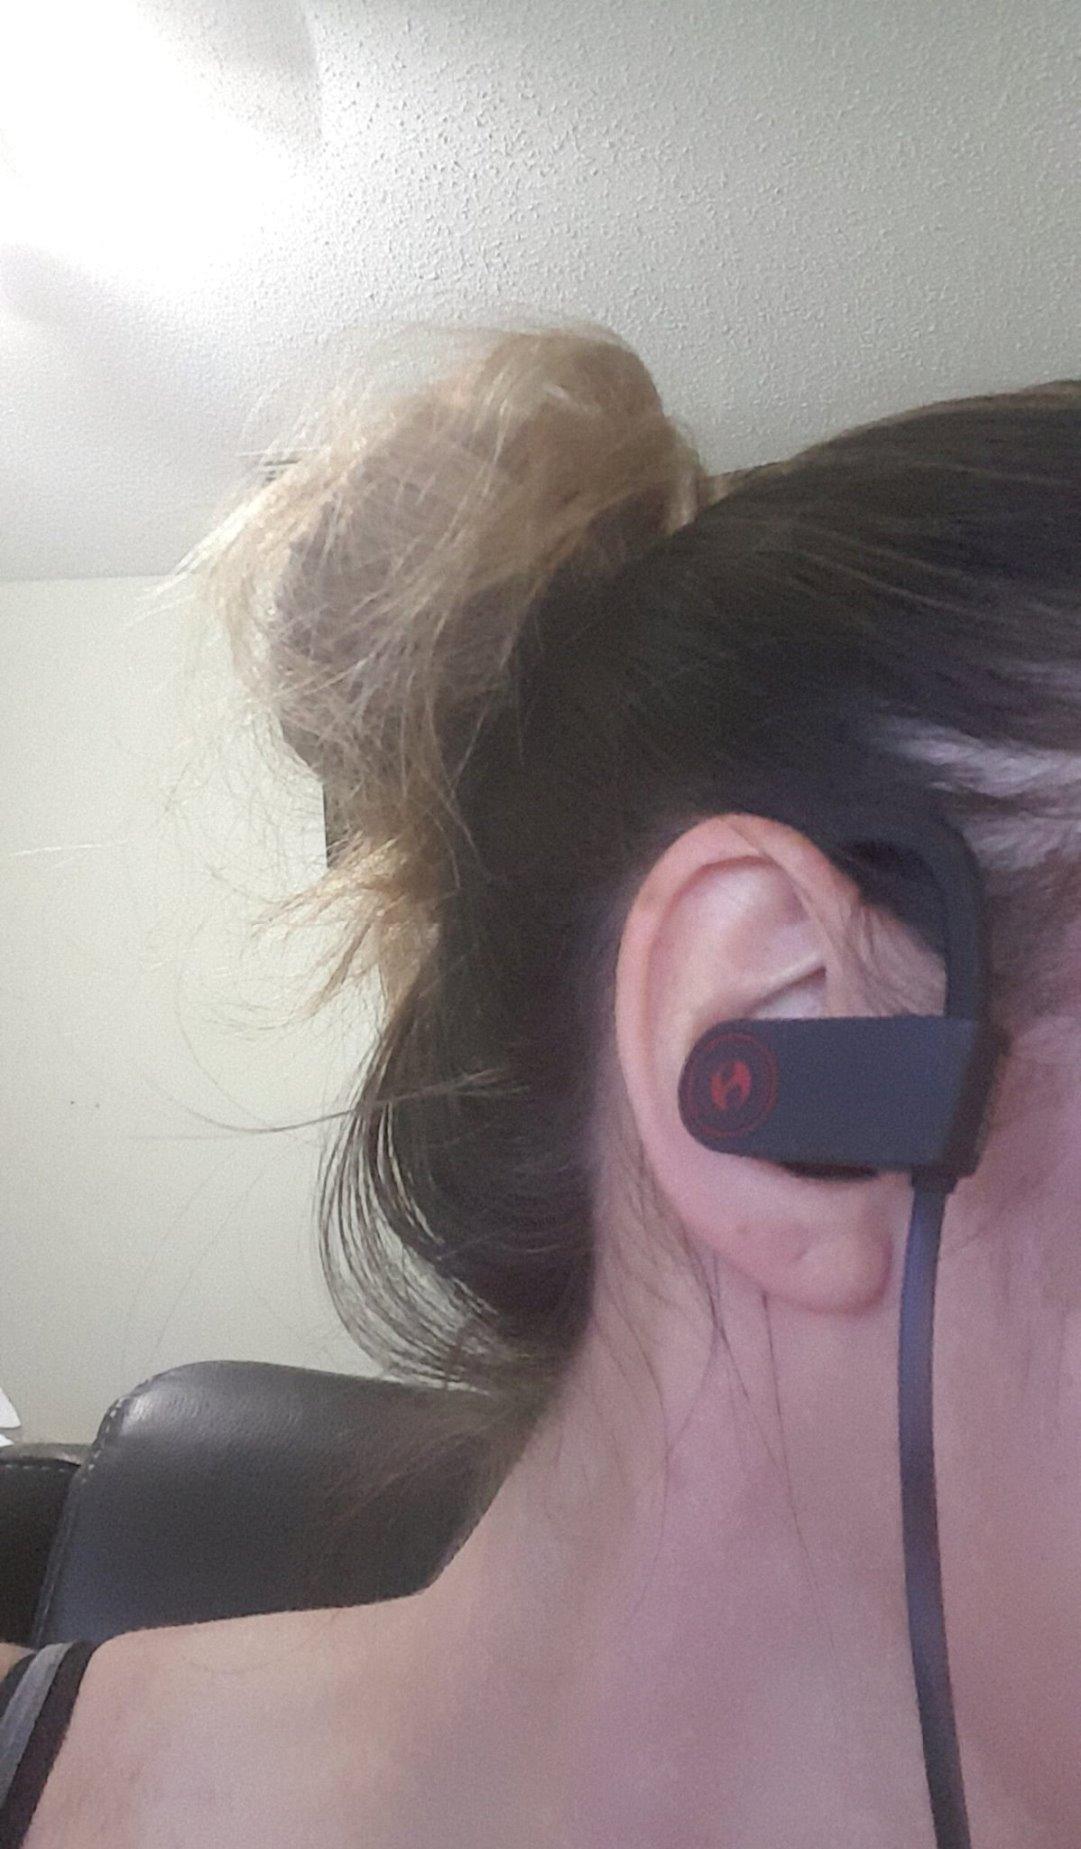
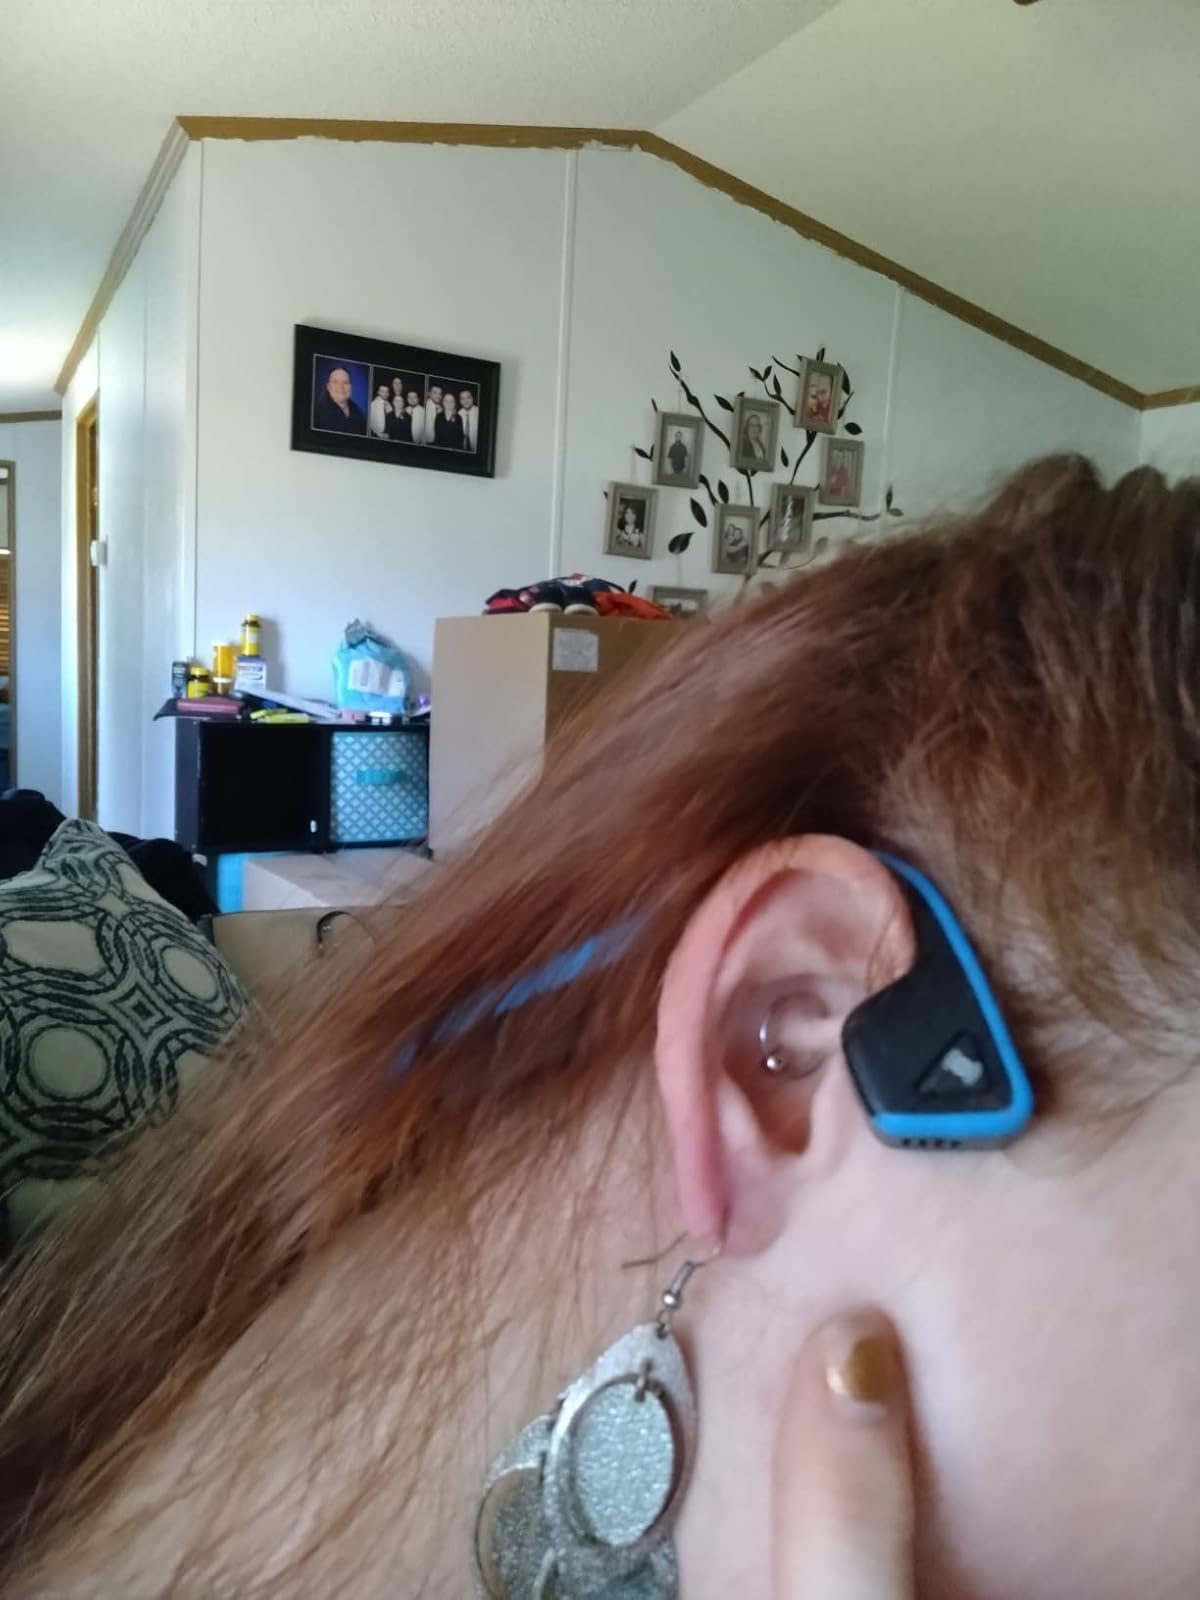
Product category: headphones
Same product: no